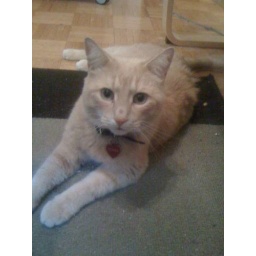
The cat that spends most of his time in my back yard and wander into the house sometimes.